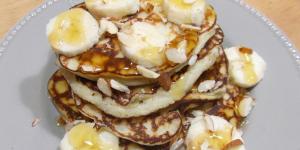
hotcakes con harina de coco